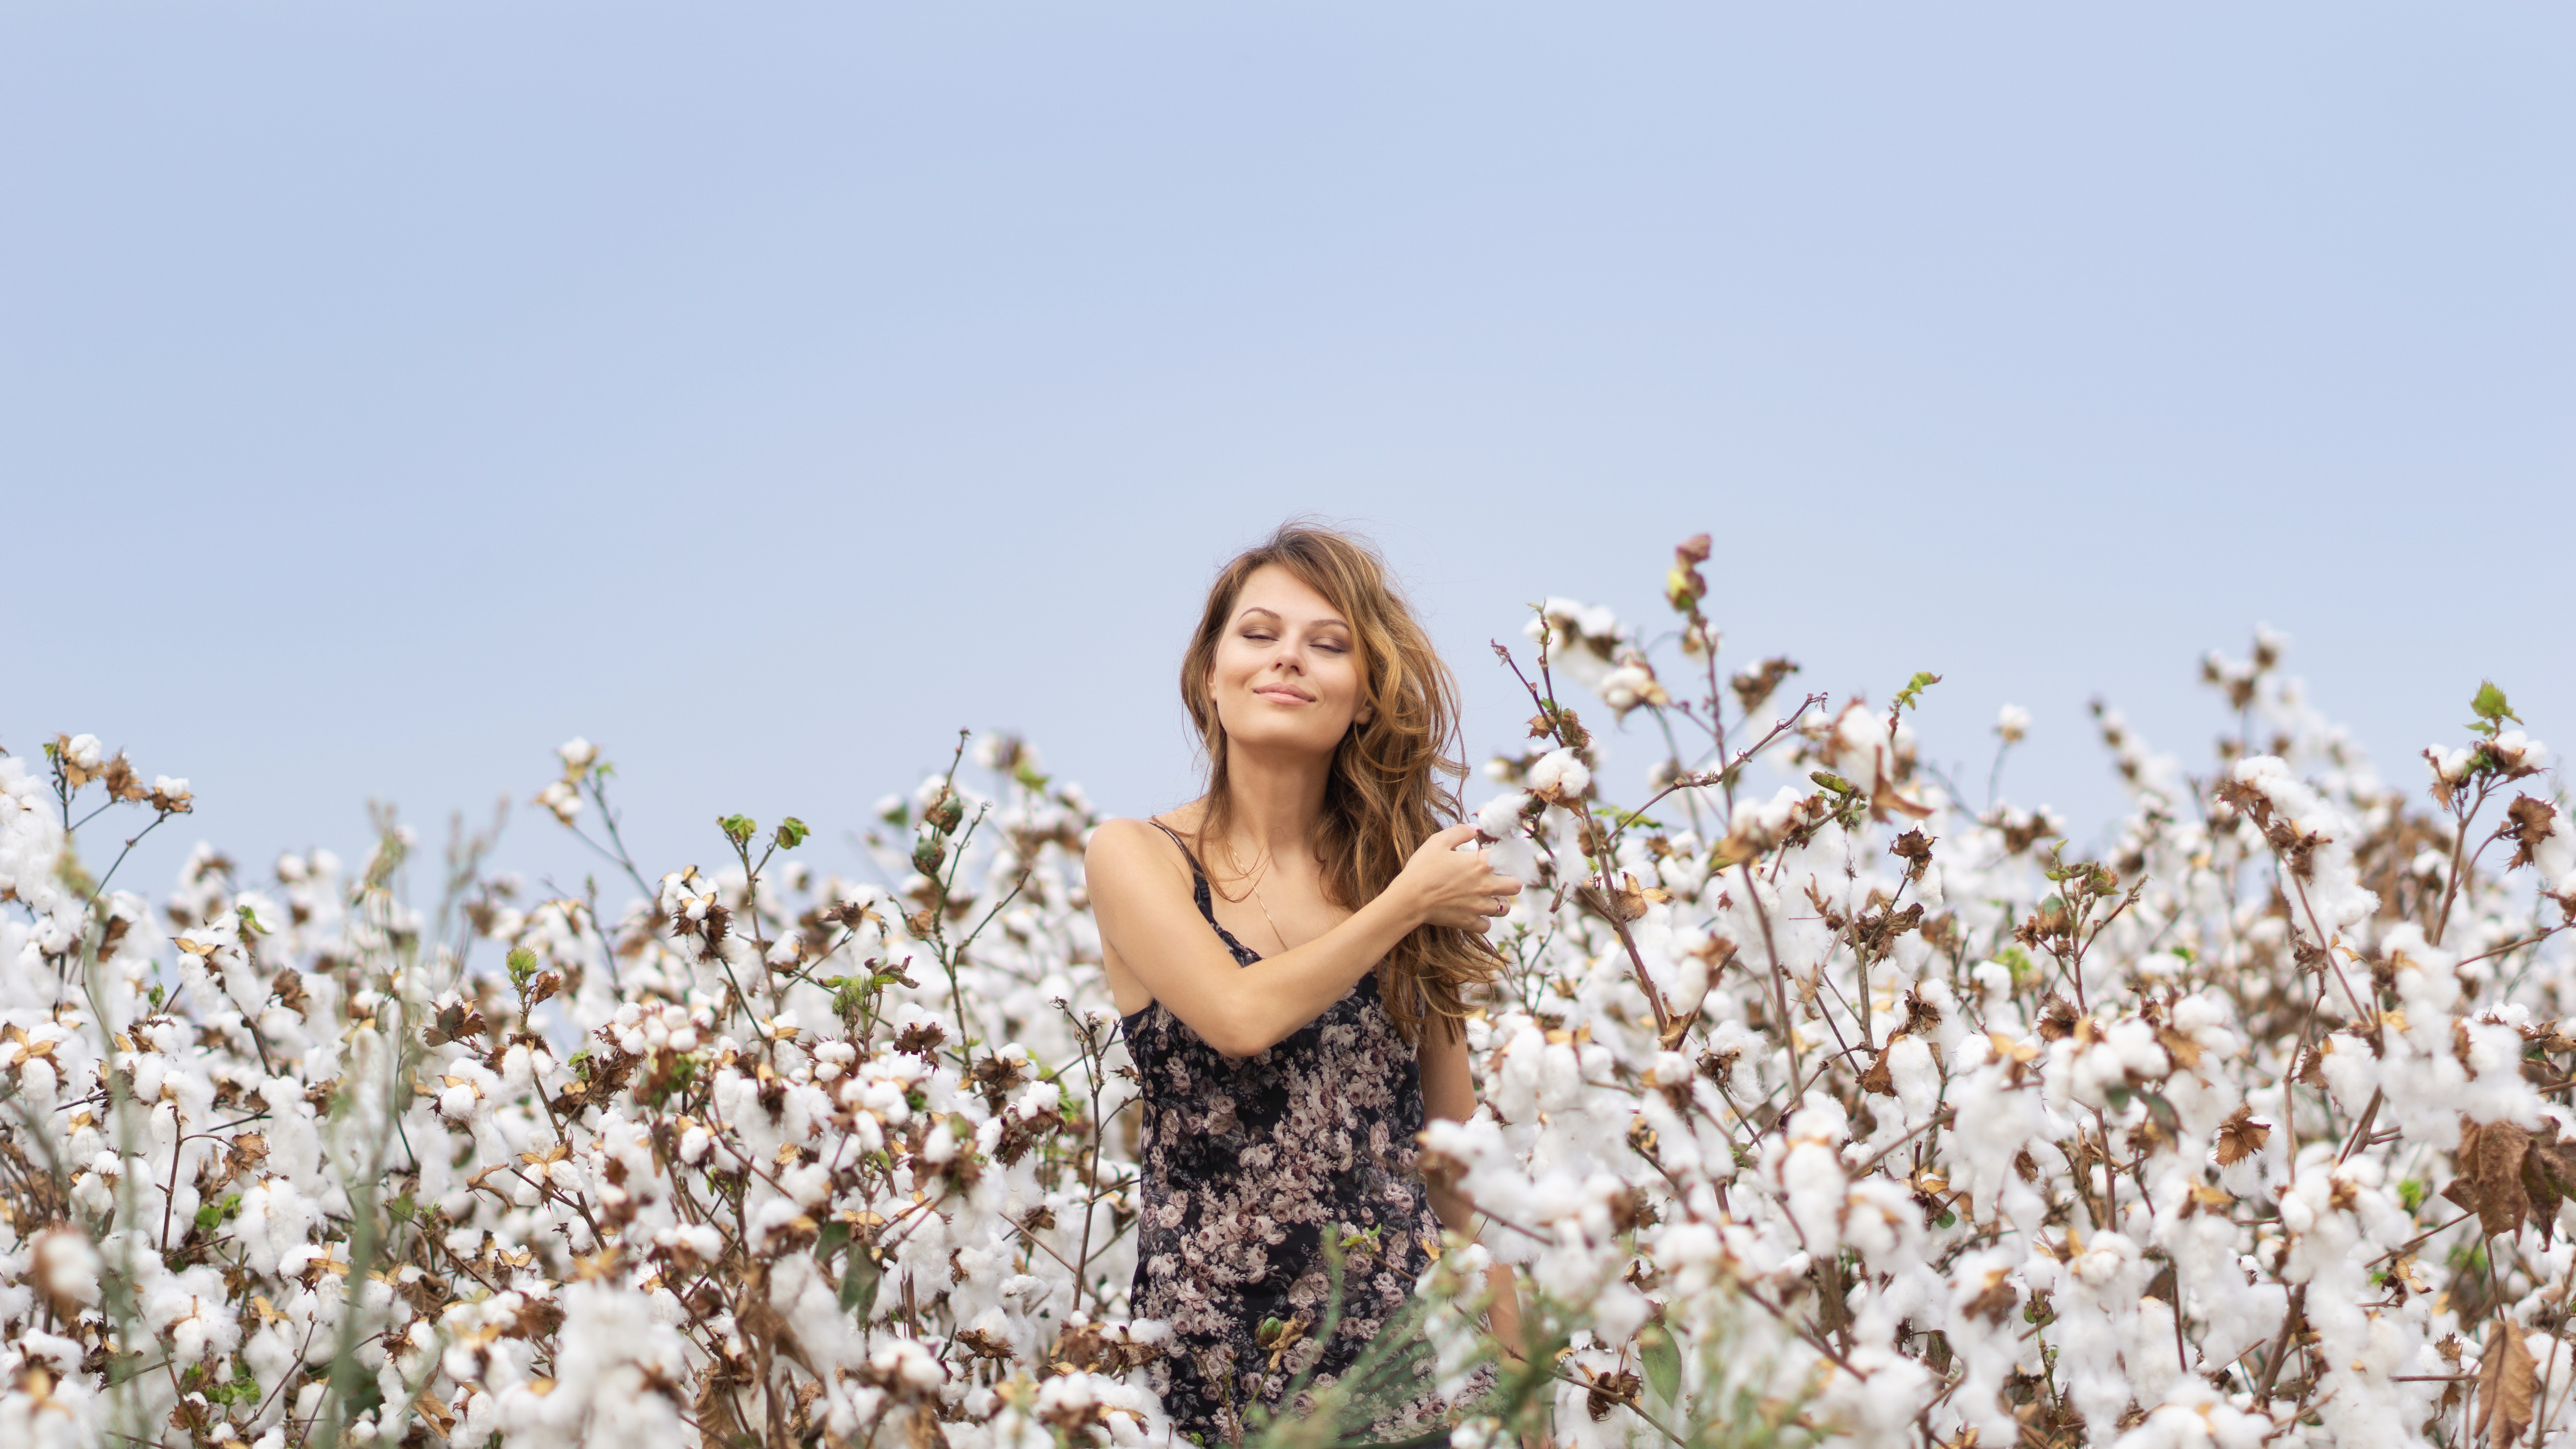
flower, girl, field, spring, sky, happiness, grass, tree, plant, grass family, crop